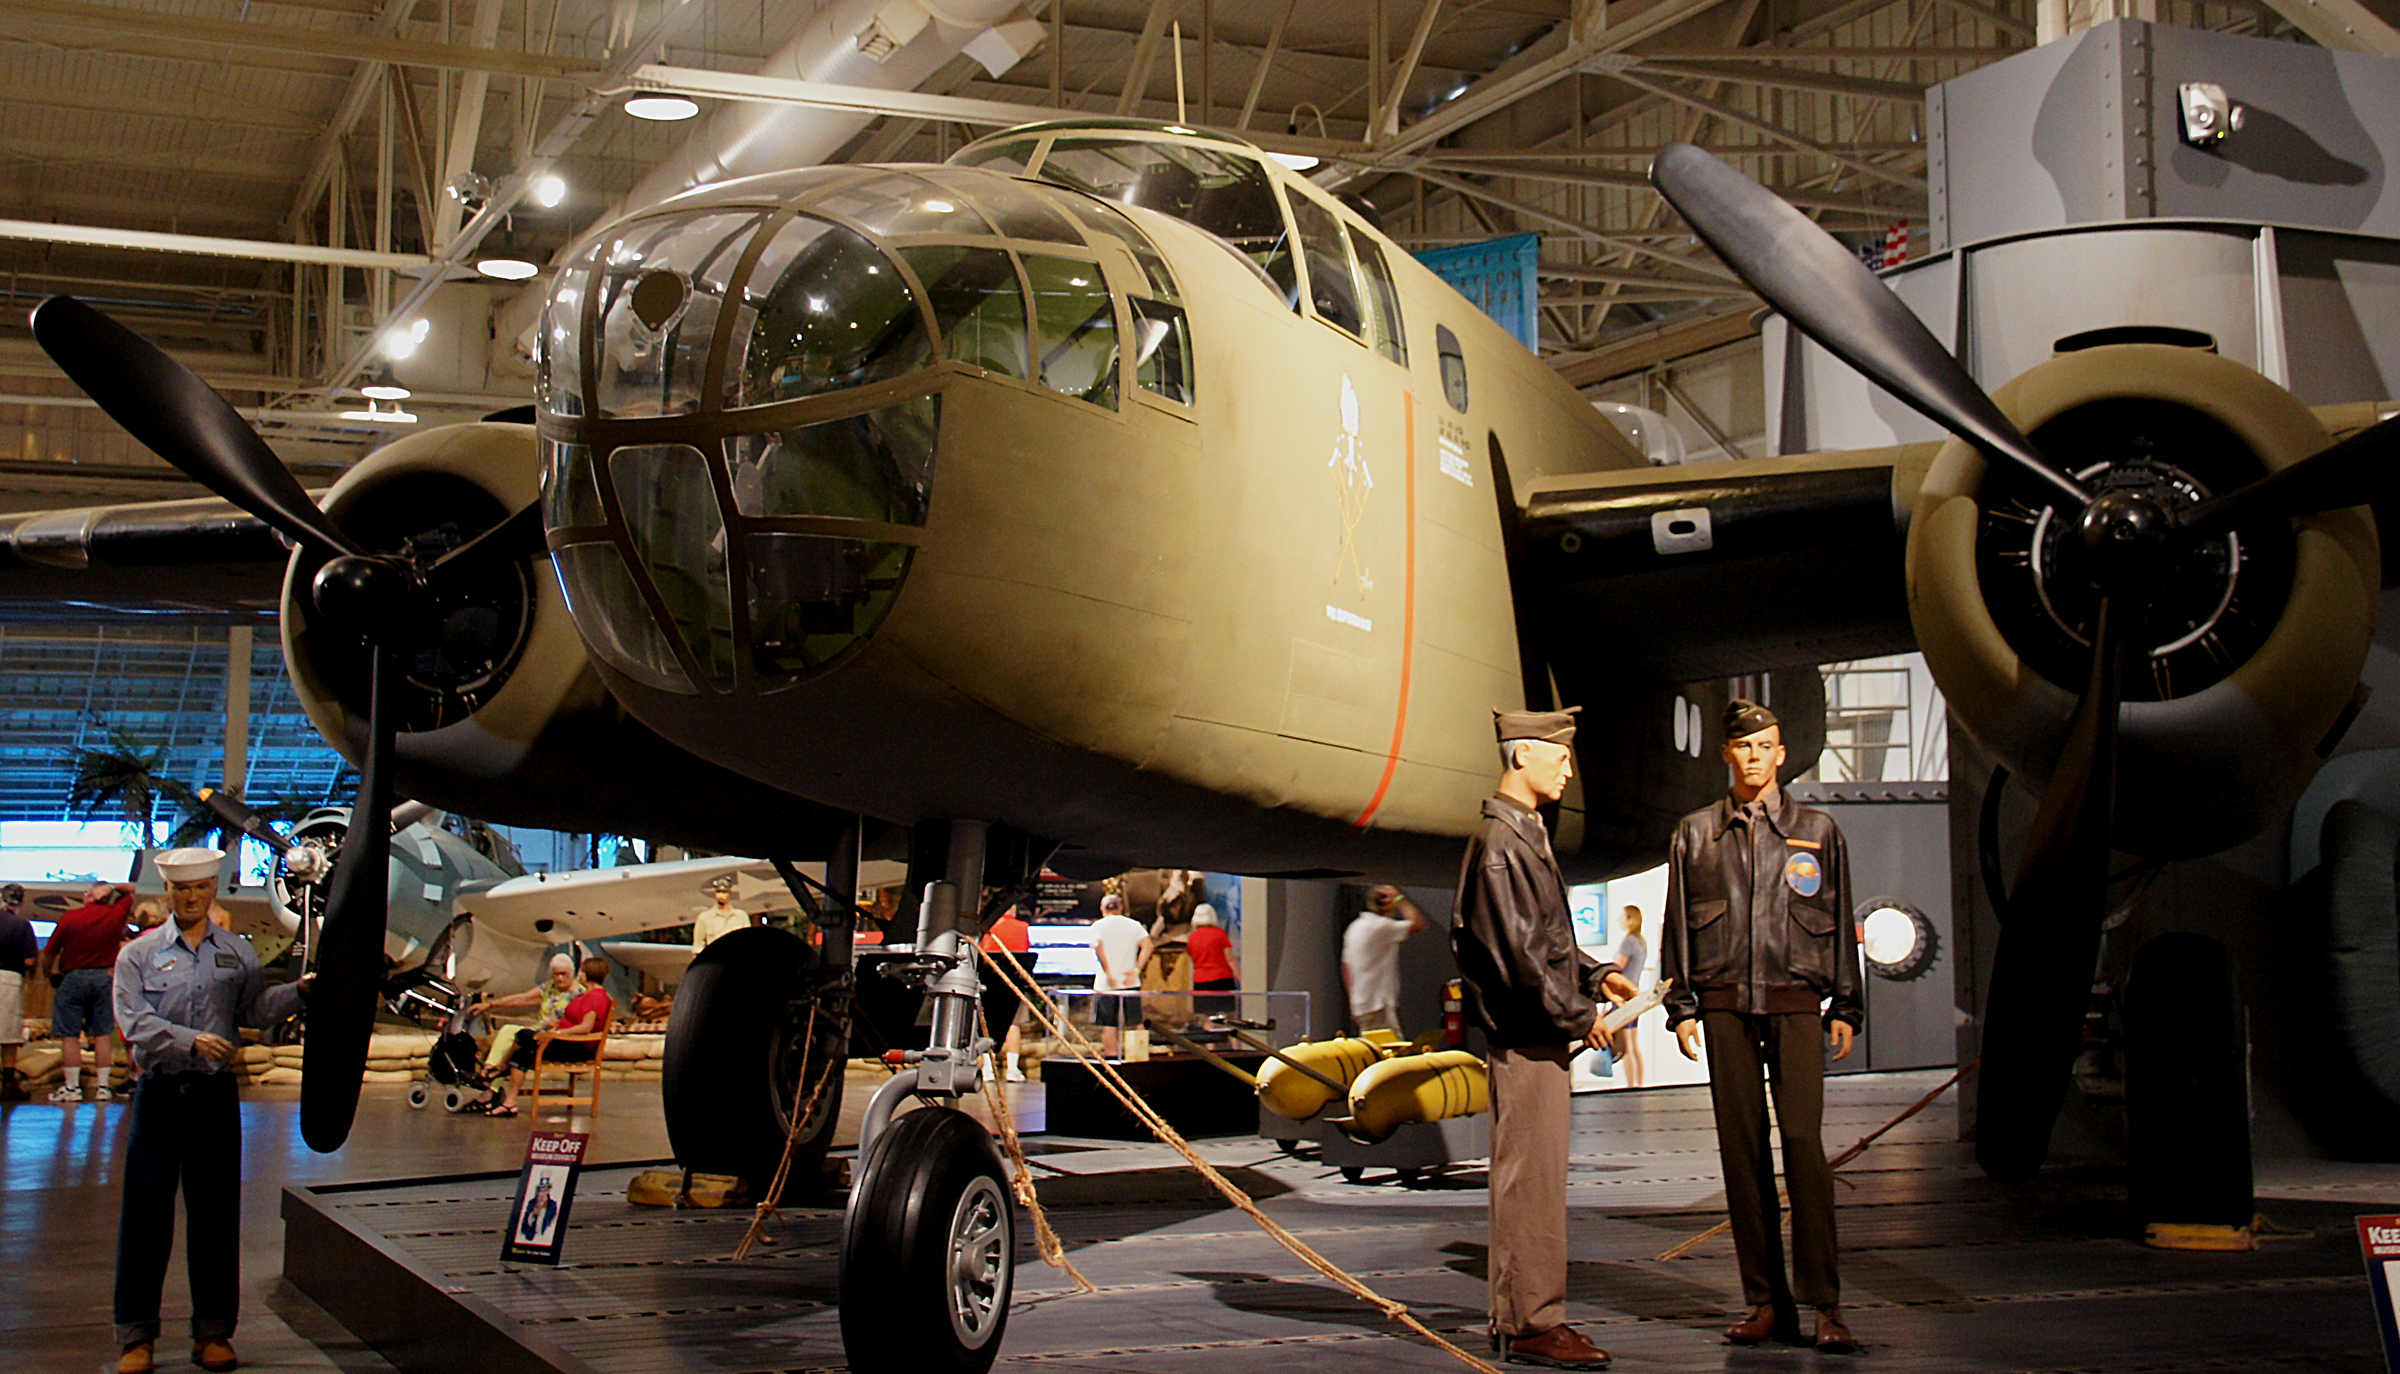
airplane, aircraft, vehicle, museum, aviation, publicdomain, airliner, ww2, tourist attraction, twinenginedaircraft, sonydslra580, aircraftmuseum, air force, military aircraft, atmosphere of earth, aerospace engineering, aircraft engine